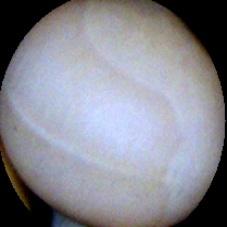
Label: Intact